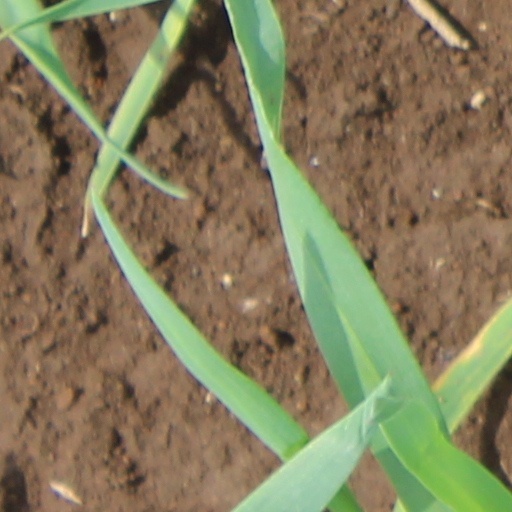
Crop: wheat